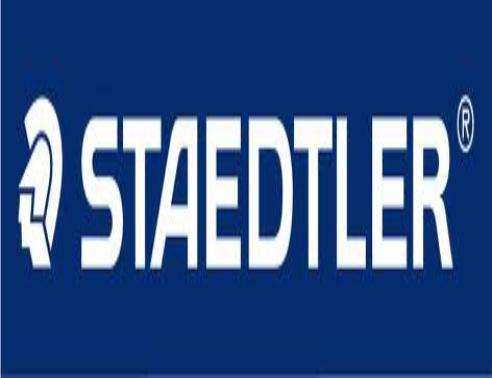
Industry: Necessities